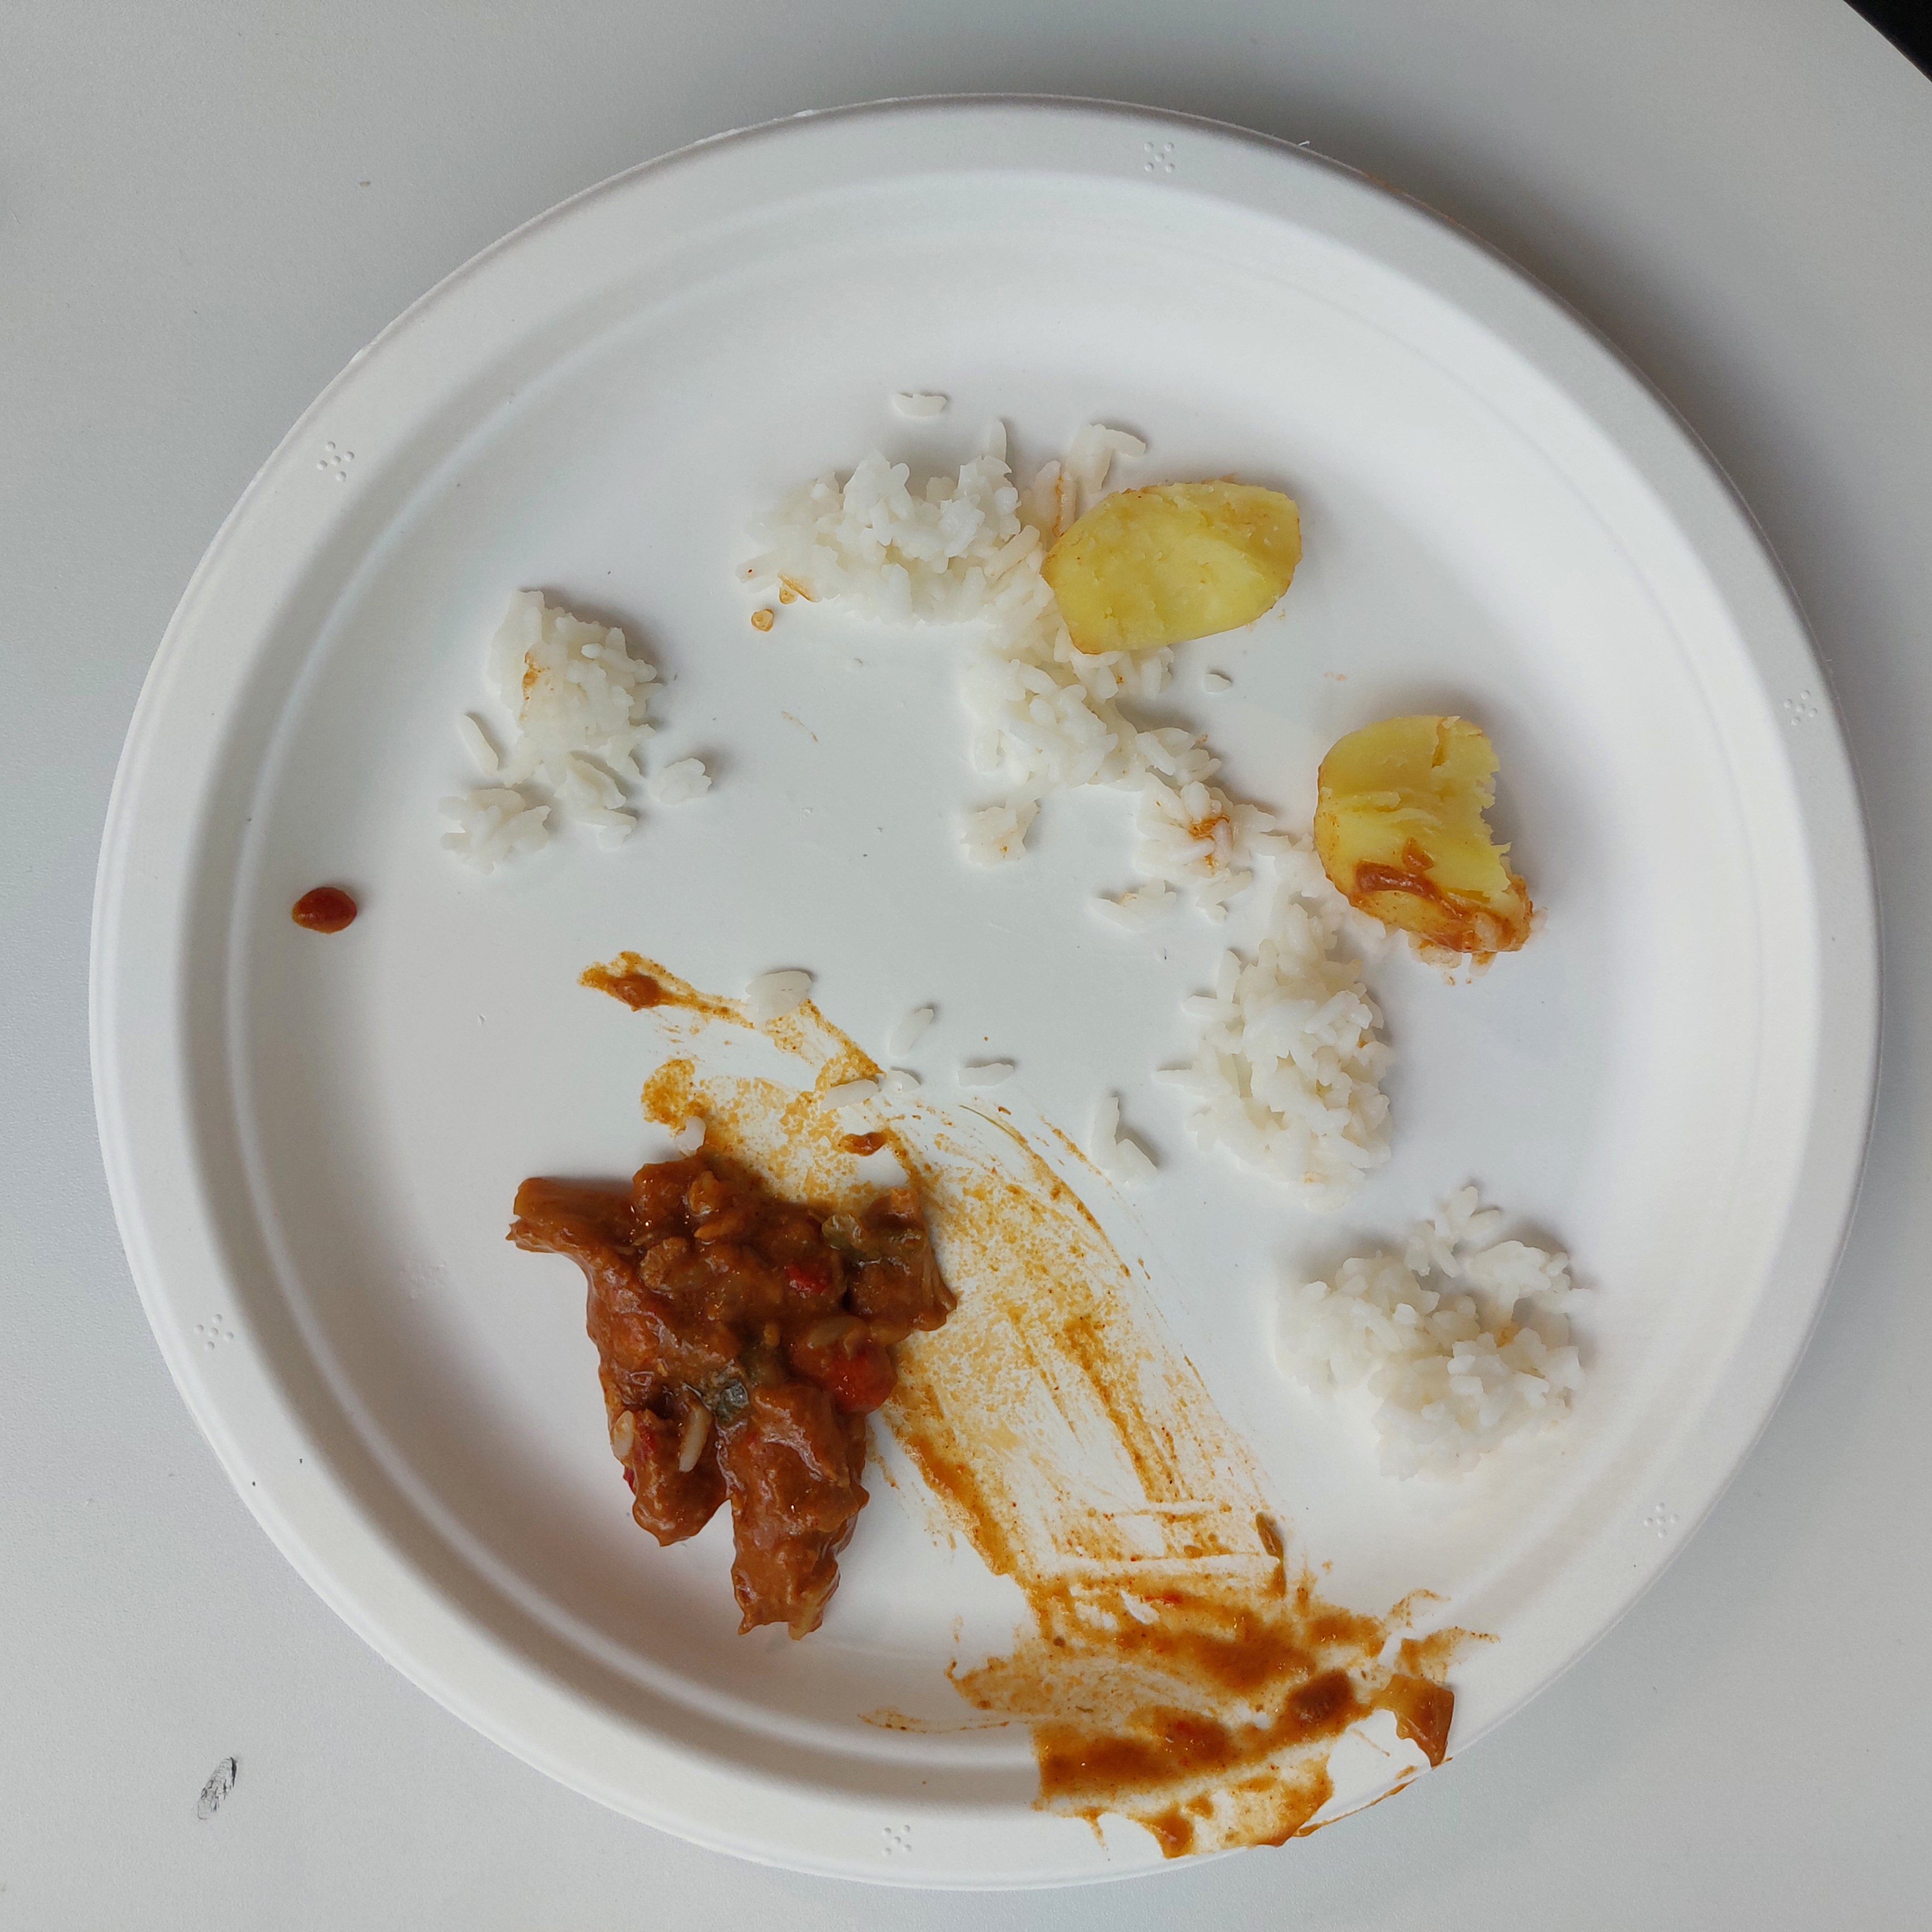
Ingredients: goulash, rice, potatoes